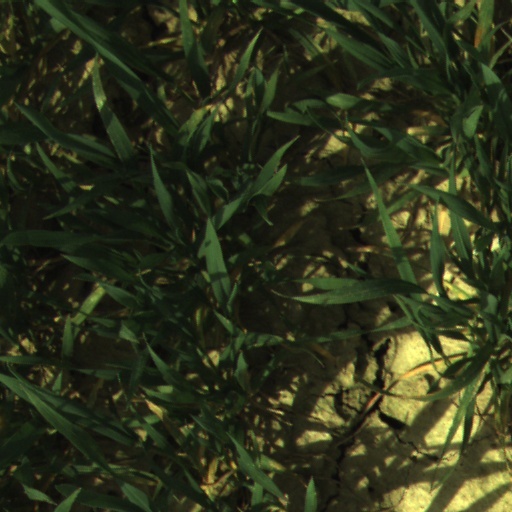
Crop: wheat